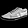
Label: Sneaker